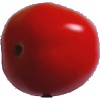
Label: Tomato 4